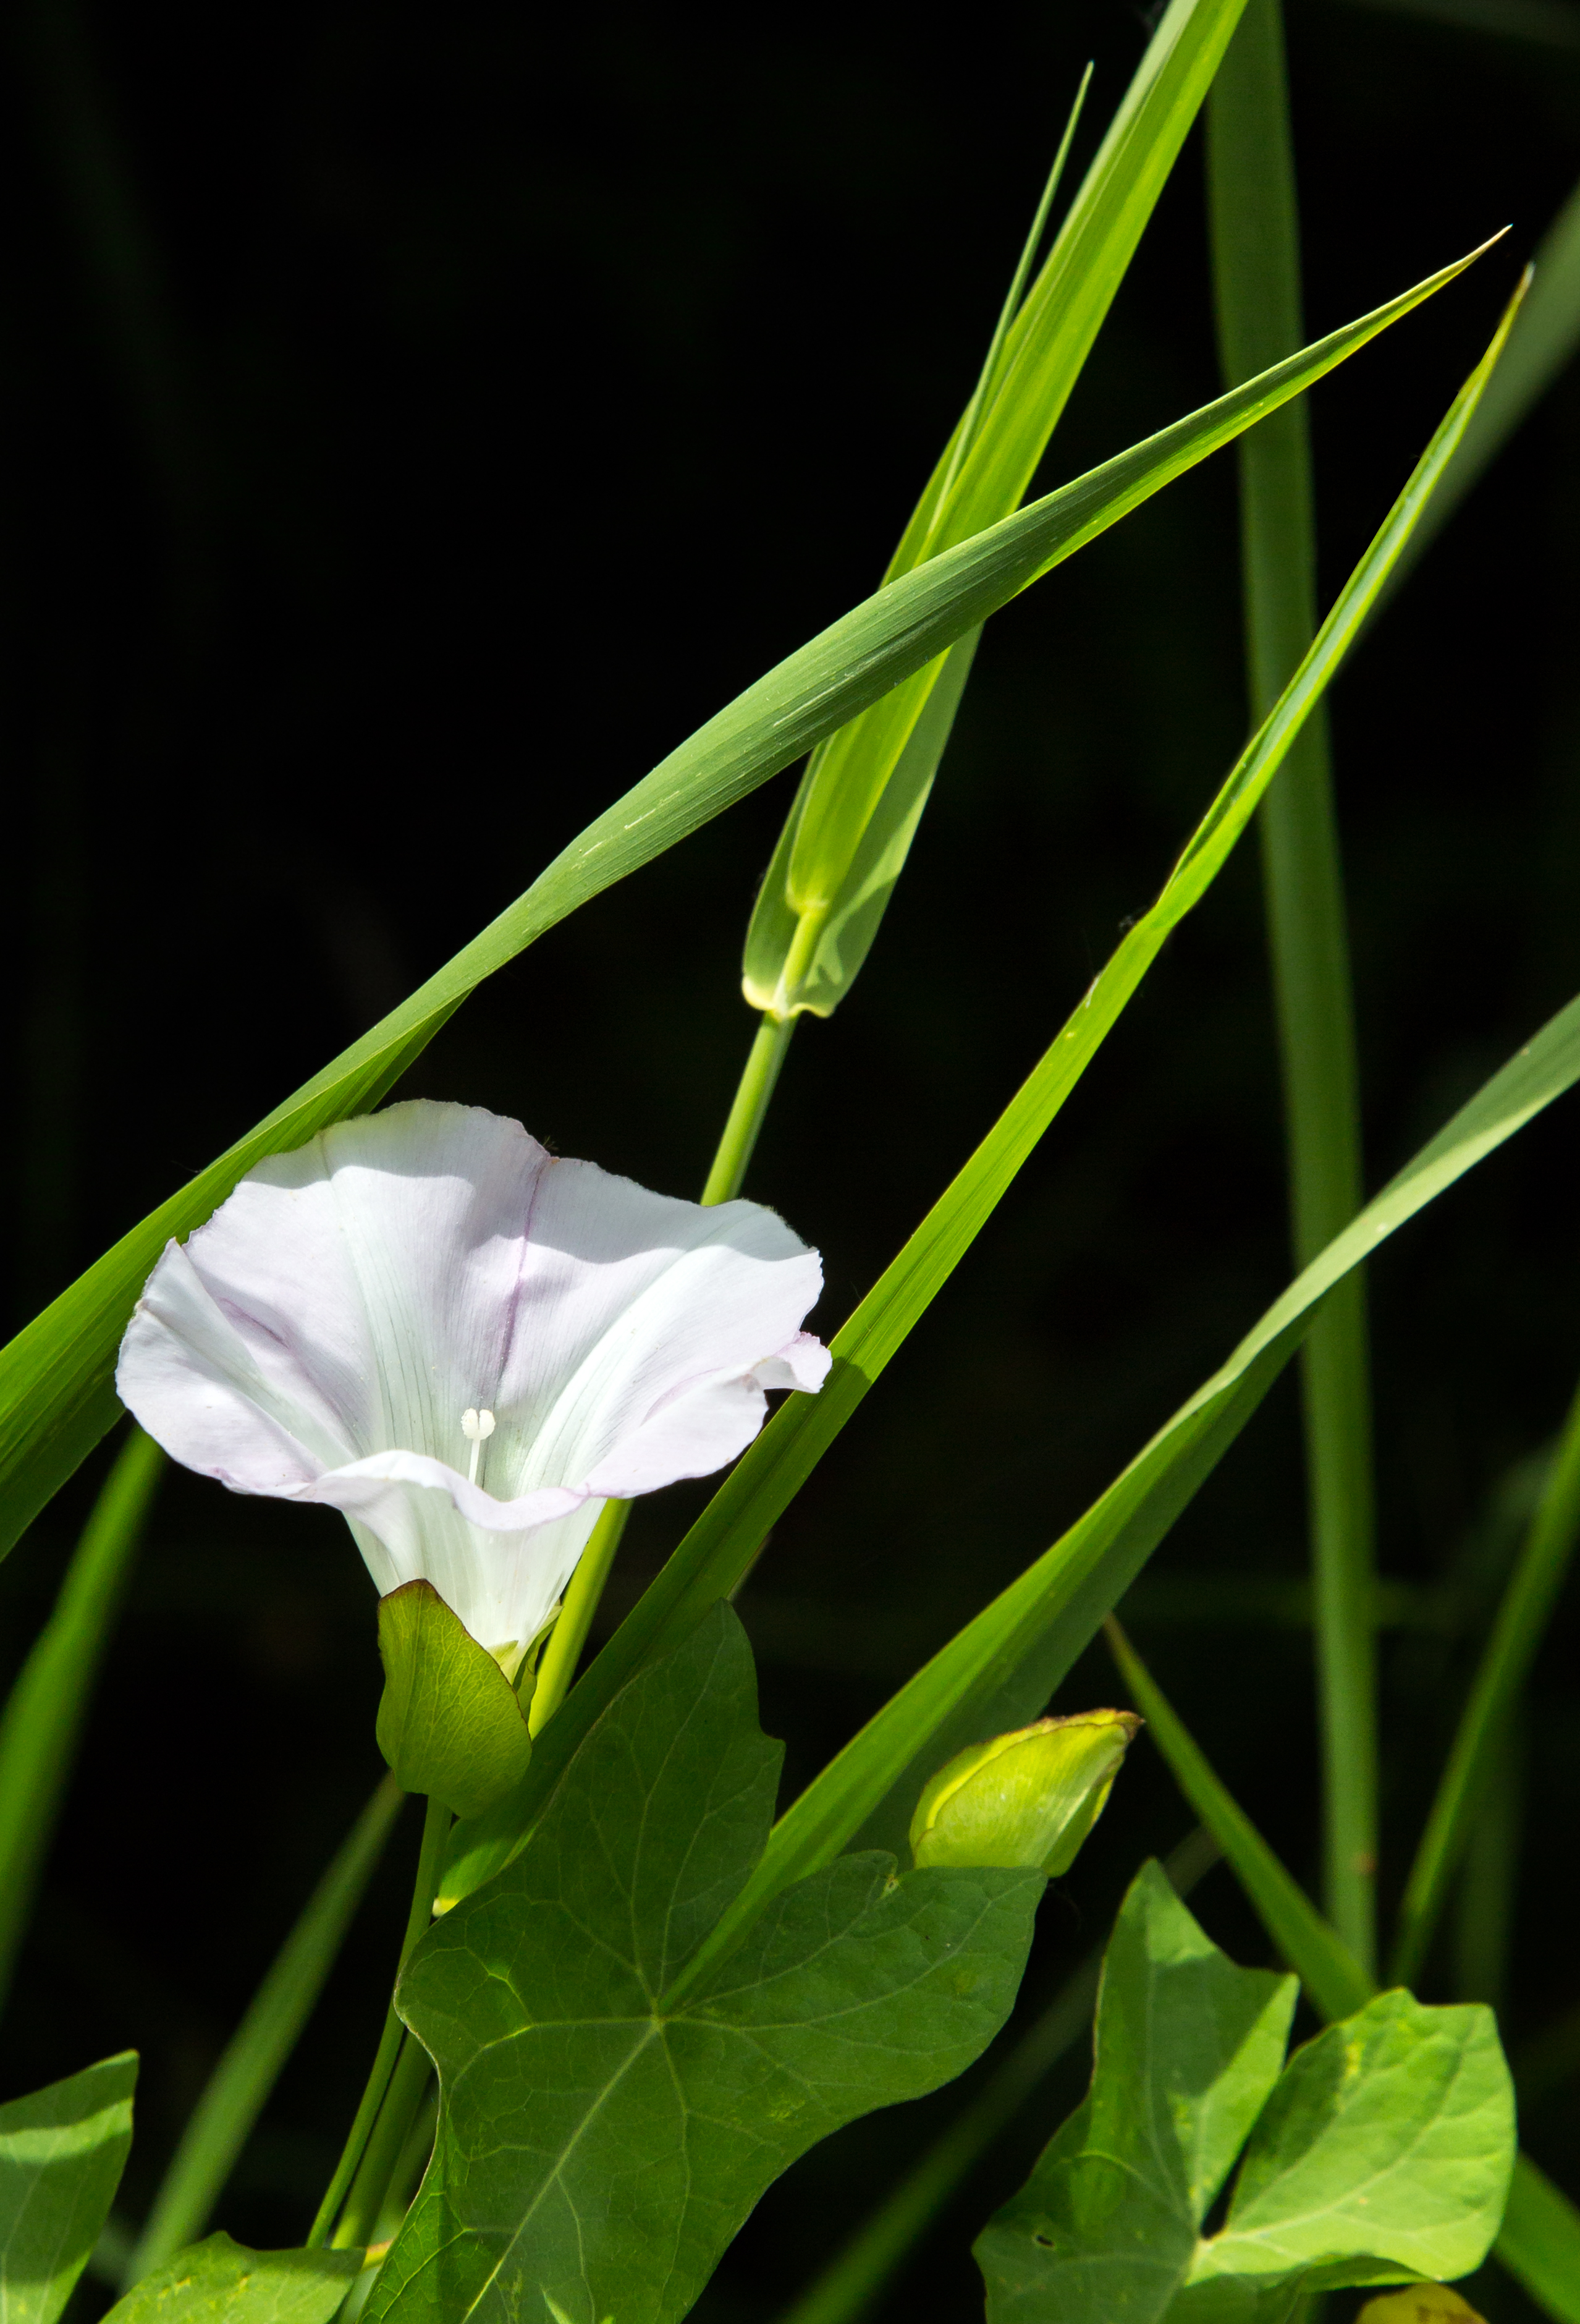
nature, grass, plant, white, leaf, flower, petal, green, macro, botany, flora, wildflower, weed, oregon, noxiousweed, calystegiasepium, hedgebindweed, arum, macro photography, flowering plant, plant stem, land plant